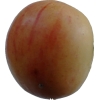
Label: Apple 14